Metrolinx

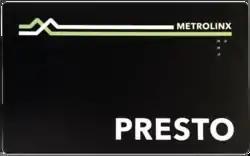
The Presto card allows seamless fare payment between different public transit agencies.

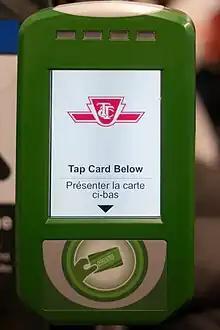
A Presto card reader in a Toronto Transit Commission bus

The Presto card, originally known as the GTA Farecard, is a smartcard-based fare payment system for public transit systems in Ontario, including those in the Greater Toronto and Hamilton Area and Ottawa. The Presto system is designed to support the use of one common farecard for fare payment on various public transit systems, through electronic readers that calculate the correct fare and deduct it from a preloaded balance.